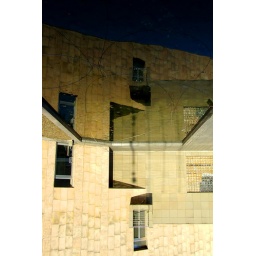
in the water mirror (upsidedown)